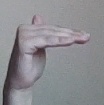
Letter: khaa